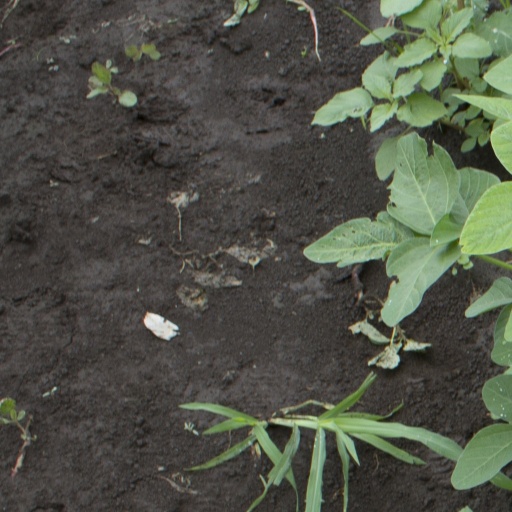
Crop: soybean